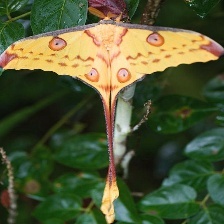
Species: COMET MOTH